Elland Road

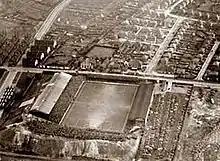
Elland Road before the West Stand Fire of 1956.

In the early hours of Tuesday 18 September 1956, a fire gutted the West Stand and scorched large sections of the pitch. The blaze consumed the entire structure, including offices, kit, club records, physiotherapy equipment, dressing rooms, directors' rooms, the press box and the generators for the floodlighting system. The roof of the stand collapsed into the seating area before the fire brigade arrived and the total damage was estimated to be £100,000, but the club's insurance cover was inadequate. The players helped clear rubble and wreckage, but the 2,500-seater stand could not be salvaged. After a board meeting, the directors decided to launch a public appeal to build a new stand with assistance from Leeds City Council. The appeal raised £60,000 and a £180,000 West Stand was opened at the start of the following season.